Question: Please indicate a possible affordance area of the pack_suitcase that can be used for packing
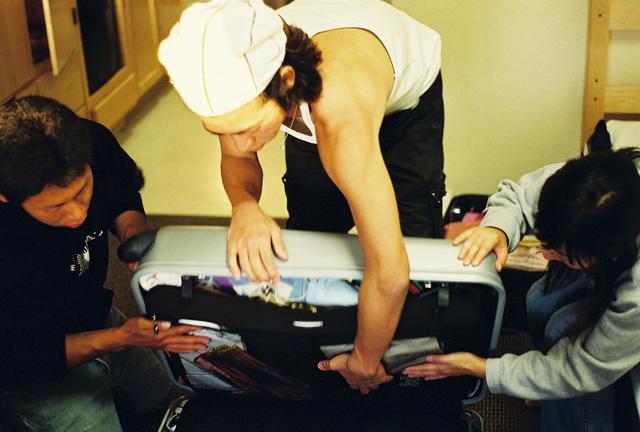
Answer: [136.5, 226, 505.5, 398]